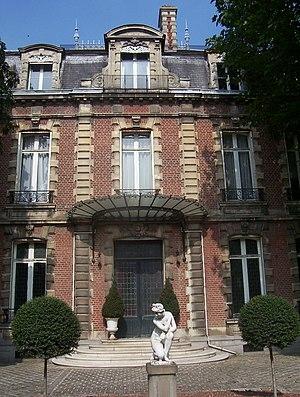
Amiens - Hôtel Acloque. This image was uploaded as part of Wiki Loves Monuments 2011. Afrikaans
Charles Joseph Pinsard est un archéologue et architecte français né à Amiens le 21 mai 1819 et mort dans cette même ville le 29 juin 1911.
Ce tableau présente la liste de tous les monuments historiques classés ou inscrits dans la ville de Amiens, Somme, en France.